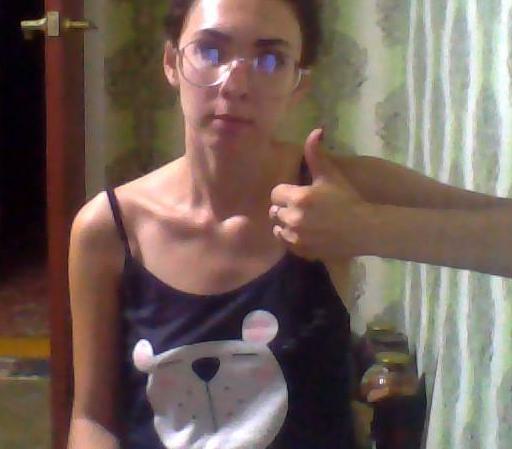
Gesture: like